Henry Marten (regicide)

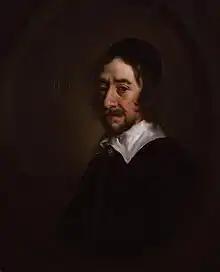

Henry Marten (1602 – 9 September 1680) was an English lawyer and politician who sat in the House of Commons in two periods between 1640 and 1653. He was an ardent republican and a regicide of King Charles I of England. He was found guilty of taking part in the king's death. Although he remained a captive, he was spared the death penalty.